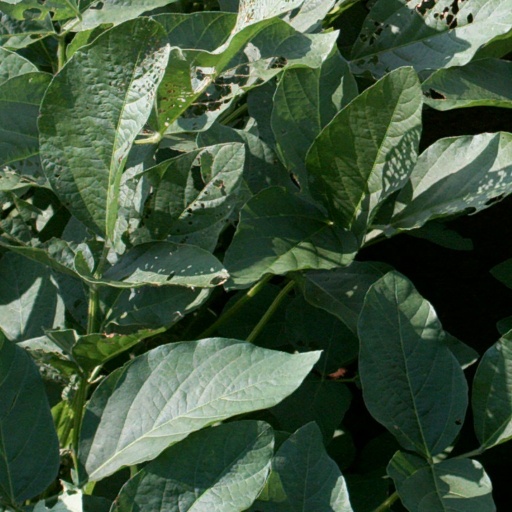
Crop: soybean